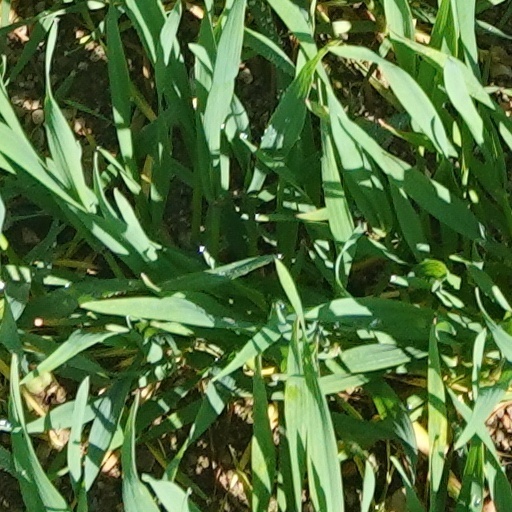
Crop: wheat